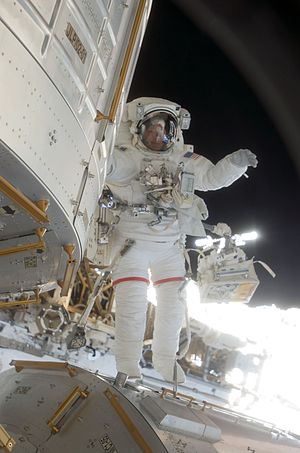
STS-124 / Missionen / 5. juni missionens 6. dag – Missionens 2. rumvandring
Michael Fossum på missionens anden rumvandring.
STS-124 var rumfærgen Discoverys 35. rumfærgeflyvning der blev opsendt d. 31. maj 2008 kl. 23.02 og vendte tilbage 14. juni 2008 kl. 17.16 dansk tid.